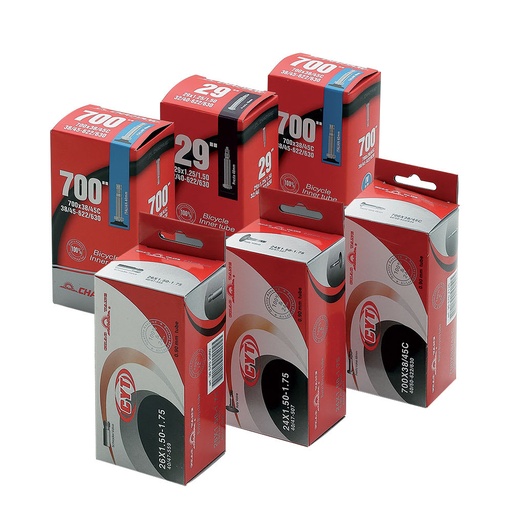
Chaoyang Camera d'Aria 29 x 2,50-3,00 Valvola America 48mm PLUS
Camera d'Aria 29 x 2,50-3,00 Valvola America 48mm PLUS
Brand: Chaoyang
Category: Sporting Goods > Outdoor Recreation > Cycling > Bicycle Parts > Bicycle Tire Valve Adapters